Passenger train

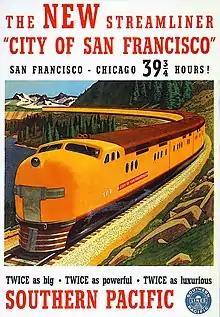
Streamliner trains, such as the "City of San Francisco", were developed beginning in the 1930s to reinvigorate passenger train services.

The first electric passenger train was exhibited at the Berlin Industrial Exposition 1879. The first successful commercial electric passenger train, the Gross-Lichterfelde Tramway, ran a year later in Lichterfelde.